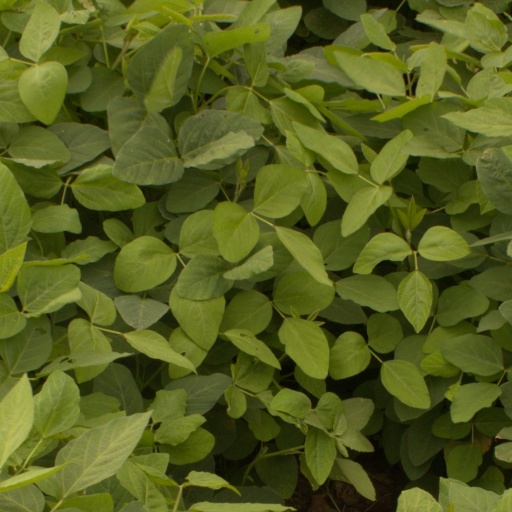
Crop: soybean